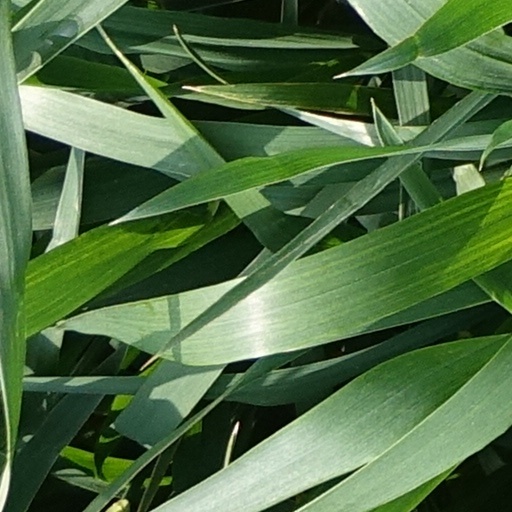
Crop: wheat